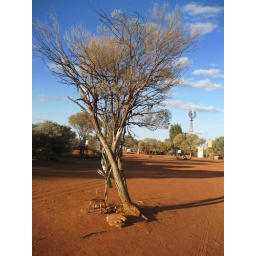
Cool tree with wine bottles all over it. I took awesome pictures of this tree but, of course....they're gone.